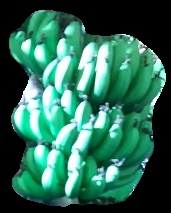
Variety: pachbale
Grade: grade1